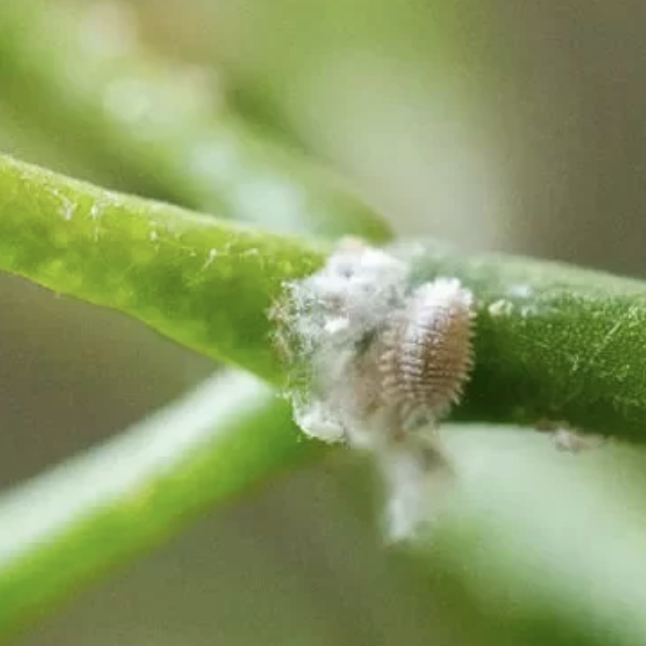
Label: mealybug_infestation